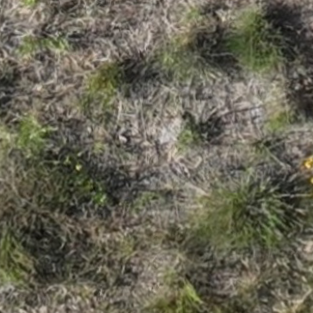
Month: july